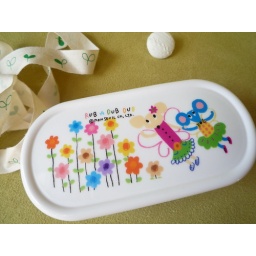
did more shopping for birthday presents. so many cute lunch boxes here in Japan. difficult to choose one!